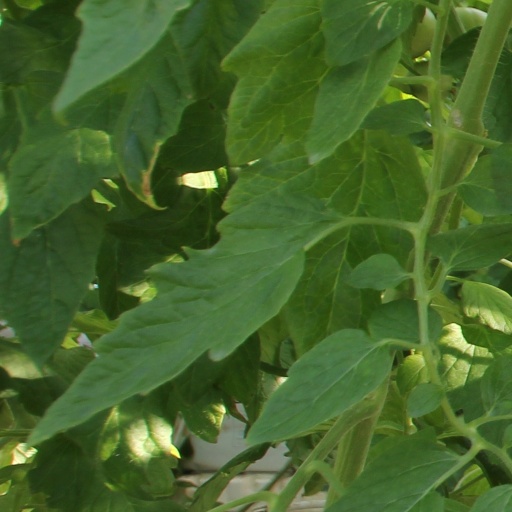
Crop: tomato